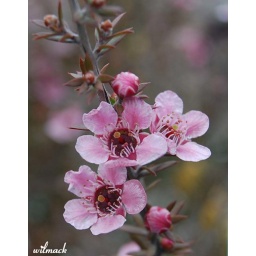
spotted this flower while we're in the small park at ebina city.Leptospermum scoparium ID'ed by: Nuytsia@Tas